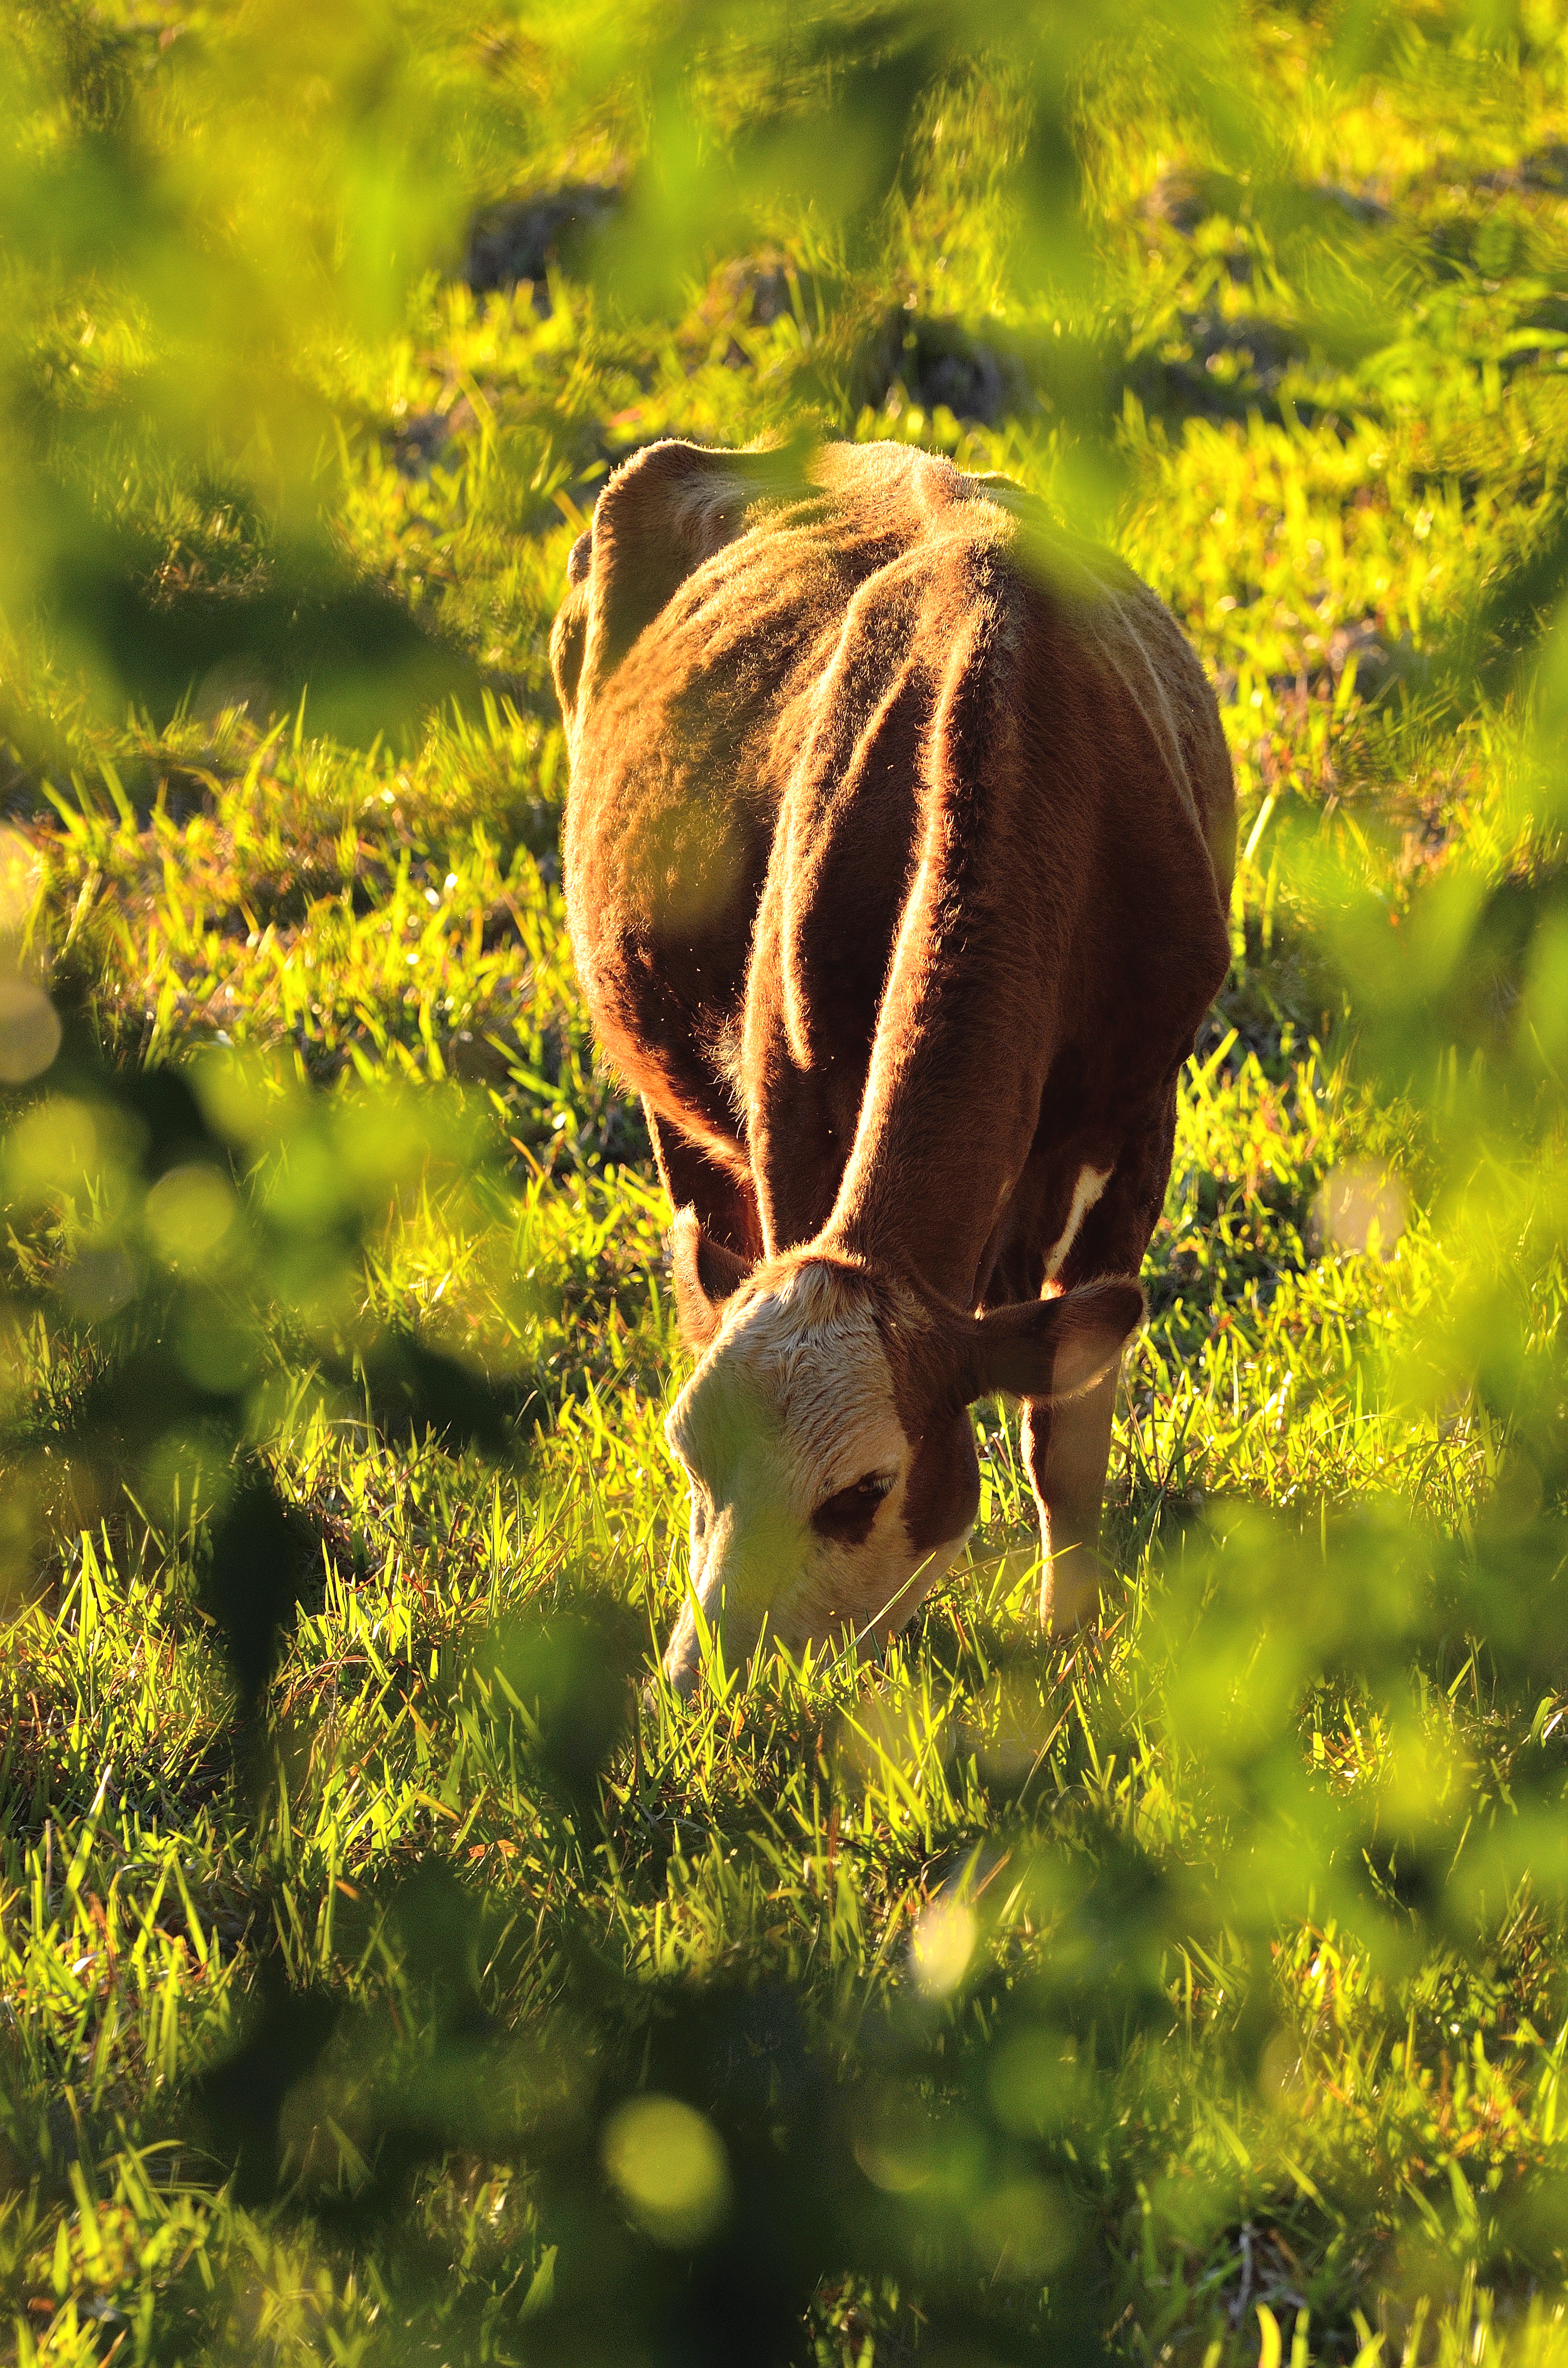
tree, nature, grass, sunset, meadow, sunlight, flower, wildlife, cow, pasture, grazing, autumn, mammal, fauna, grassland, pordosol, atardecer, potrero, vacas